Tammy Baldwin

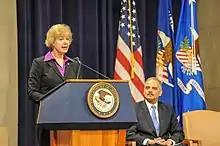

Thompson said during the campaign that Baldwin's "far-left approach leaves this country in jeopardy". The candidates had three debates, on September 28, October 18, and October 26. According to Baldwin's Federal Election Commission filings, she raised about $12 million, over $5 million more than Thompson.